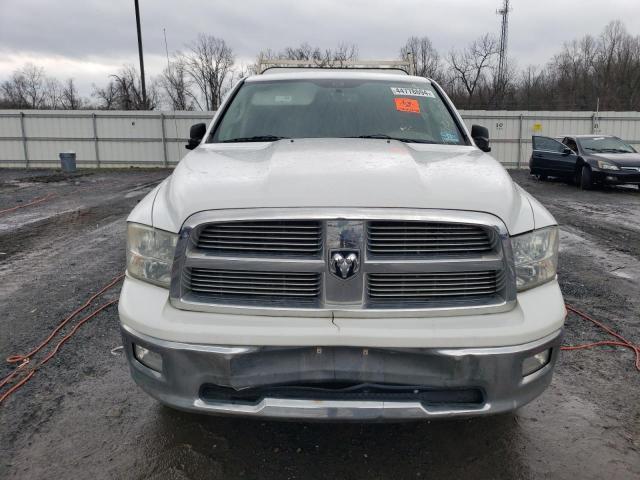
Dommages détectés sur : pare-choc avant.
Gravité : mineur